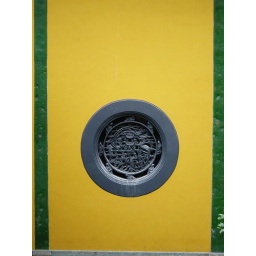
a chinese style donut over a yellow tissue box